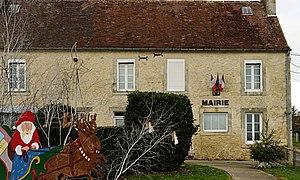
la mairie de Martigny-sur-l'Ante en période de Noël.
Martigny-sur-l'Ante est une commune française, située dans le département du Calvados en région Normandie, peuplée de 319 habitants.